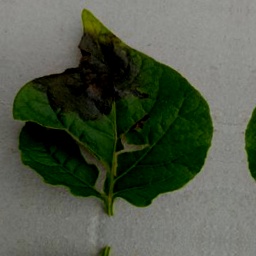
Etiqueta: Late Blight